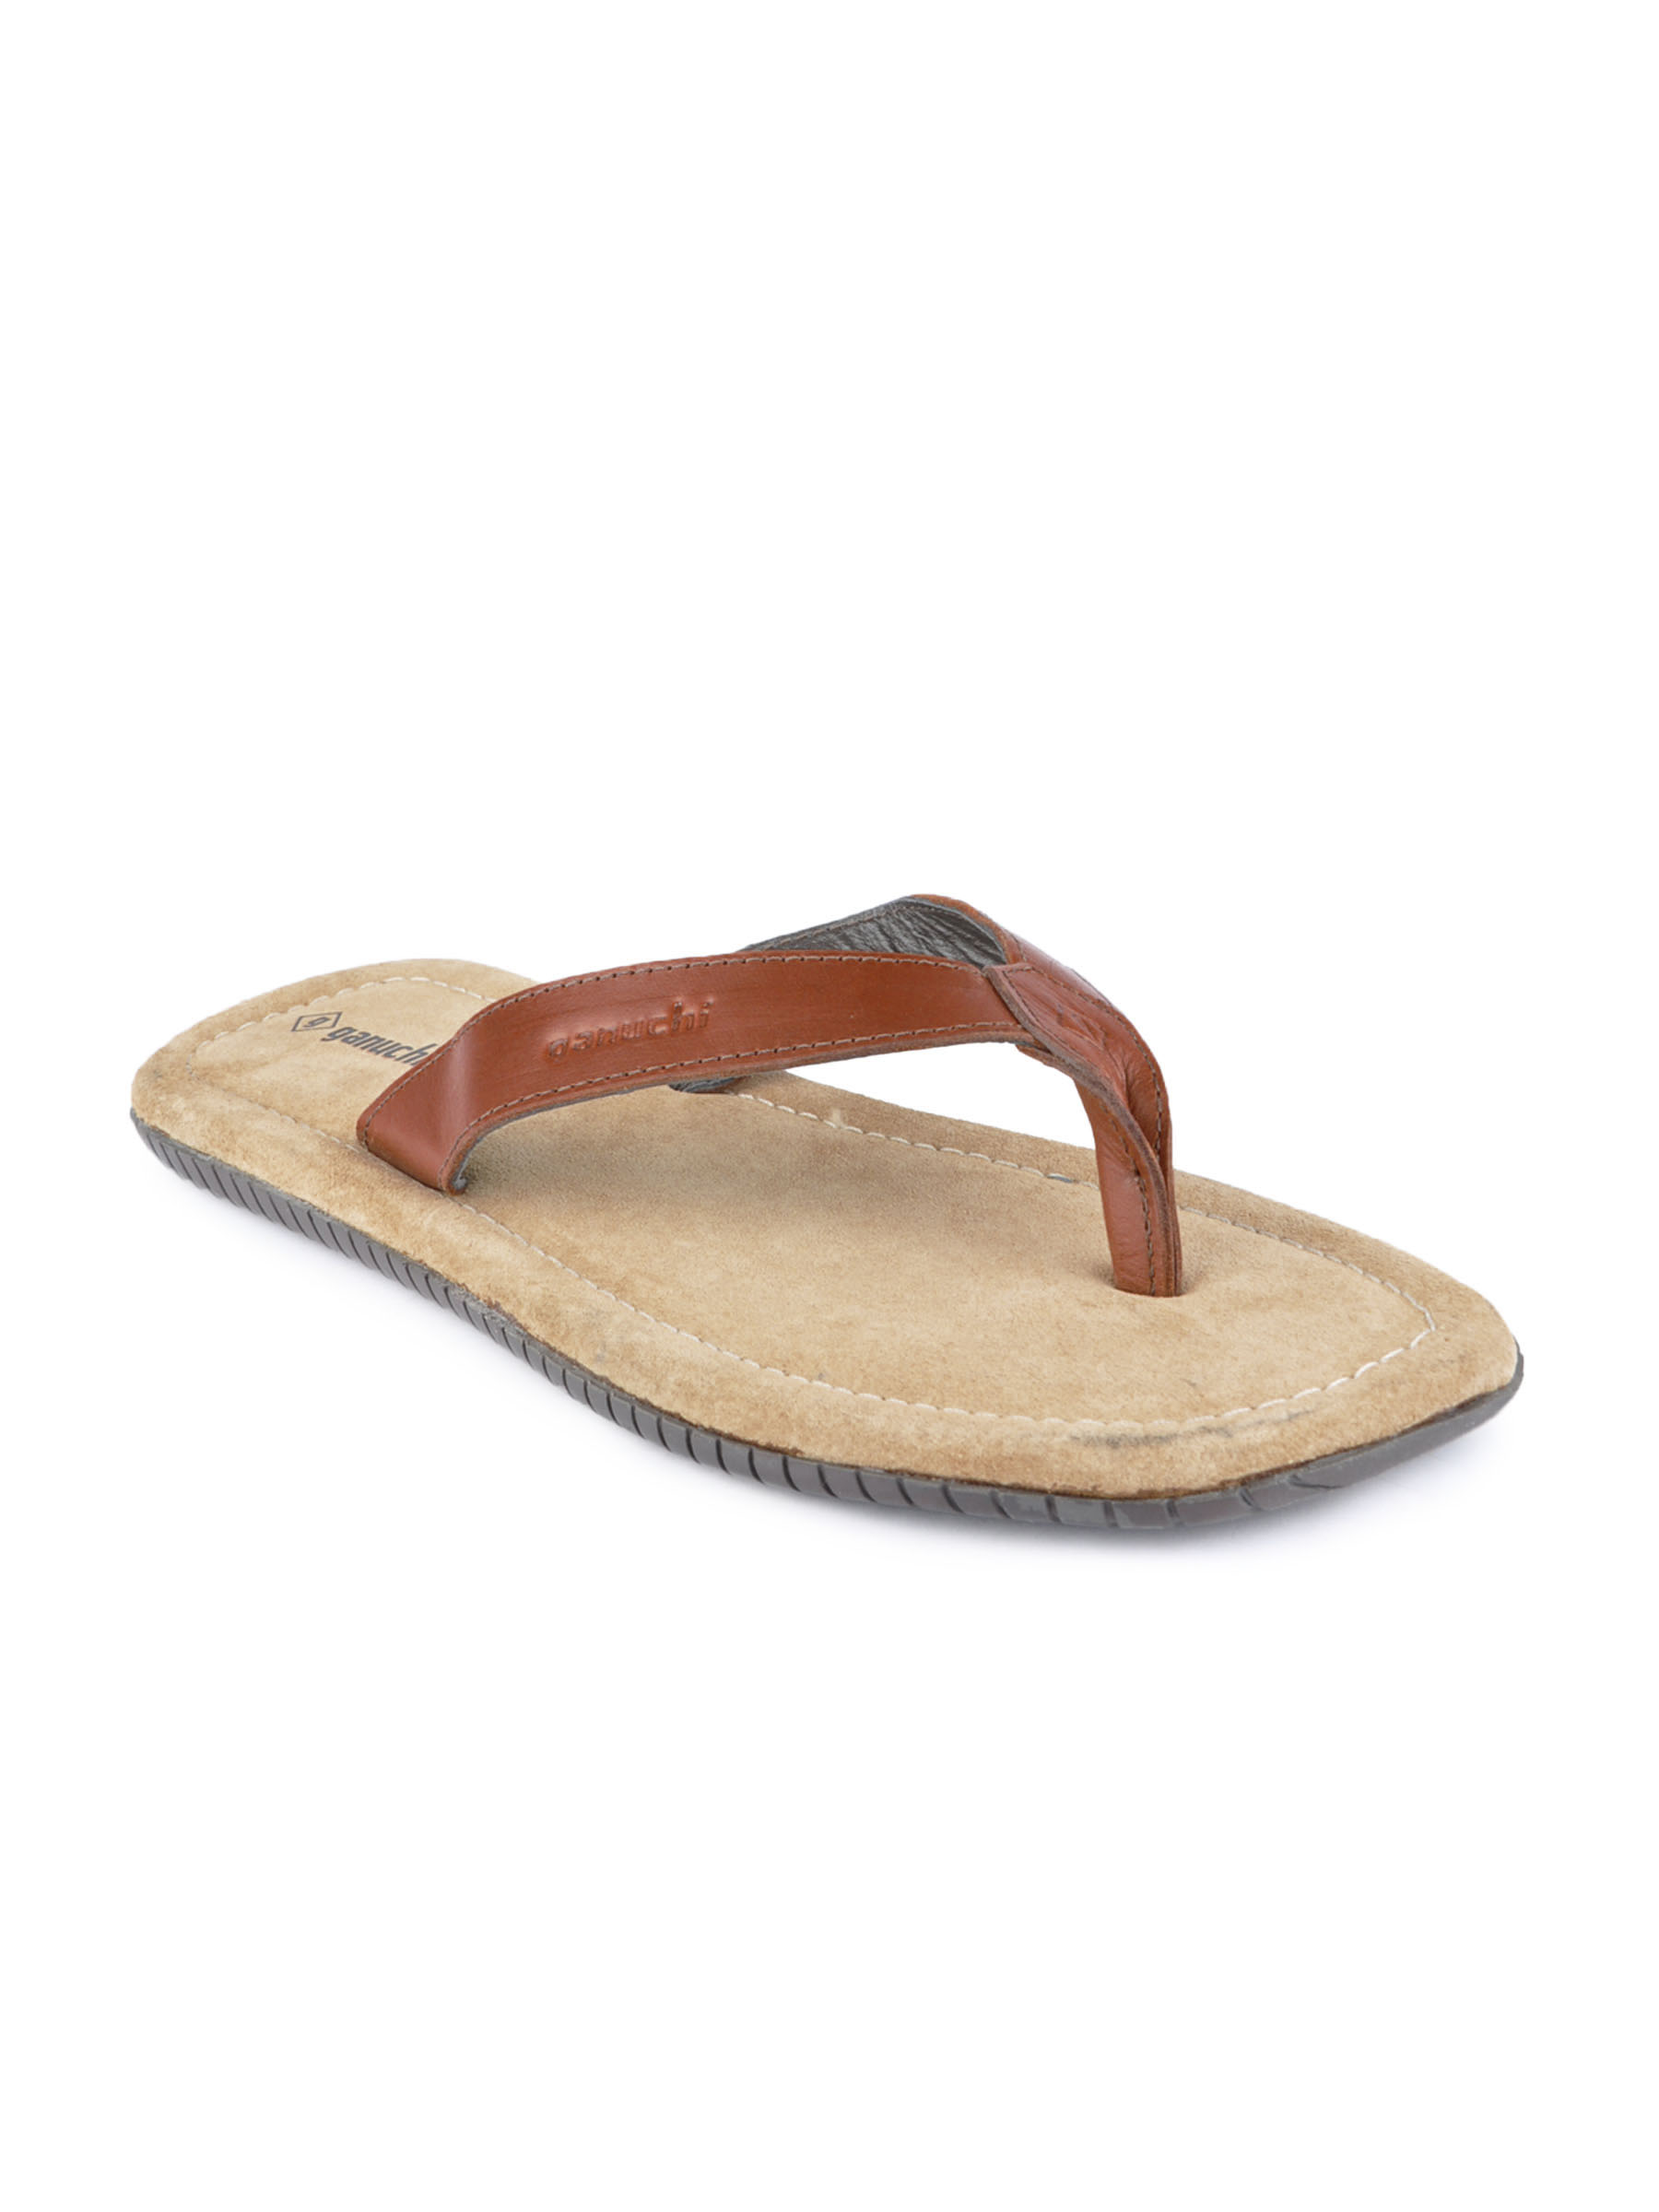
Ganuchi Men Brown Sandal
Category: Footwear / Sandal / Sandals
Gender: Men
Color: Brown
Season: Fall 2012
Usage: Casual